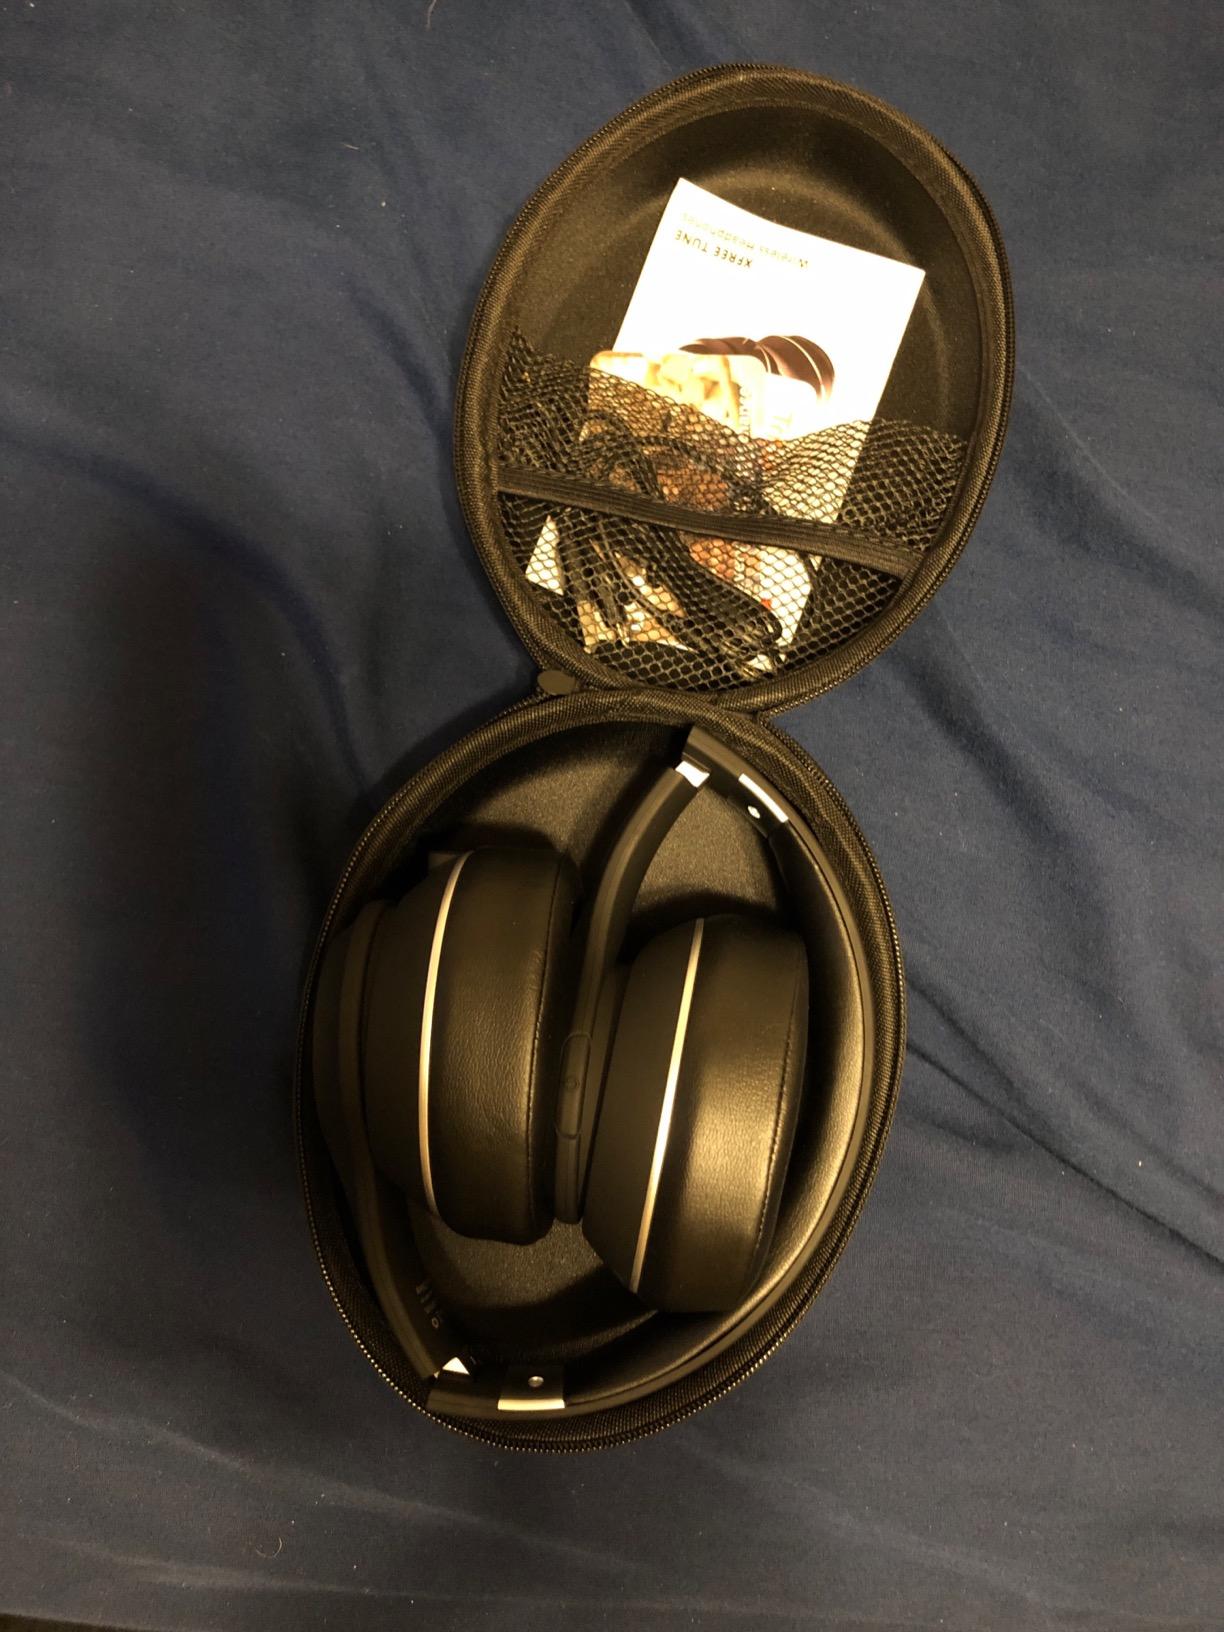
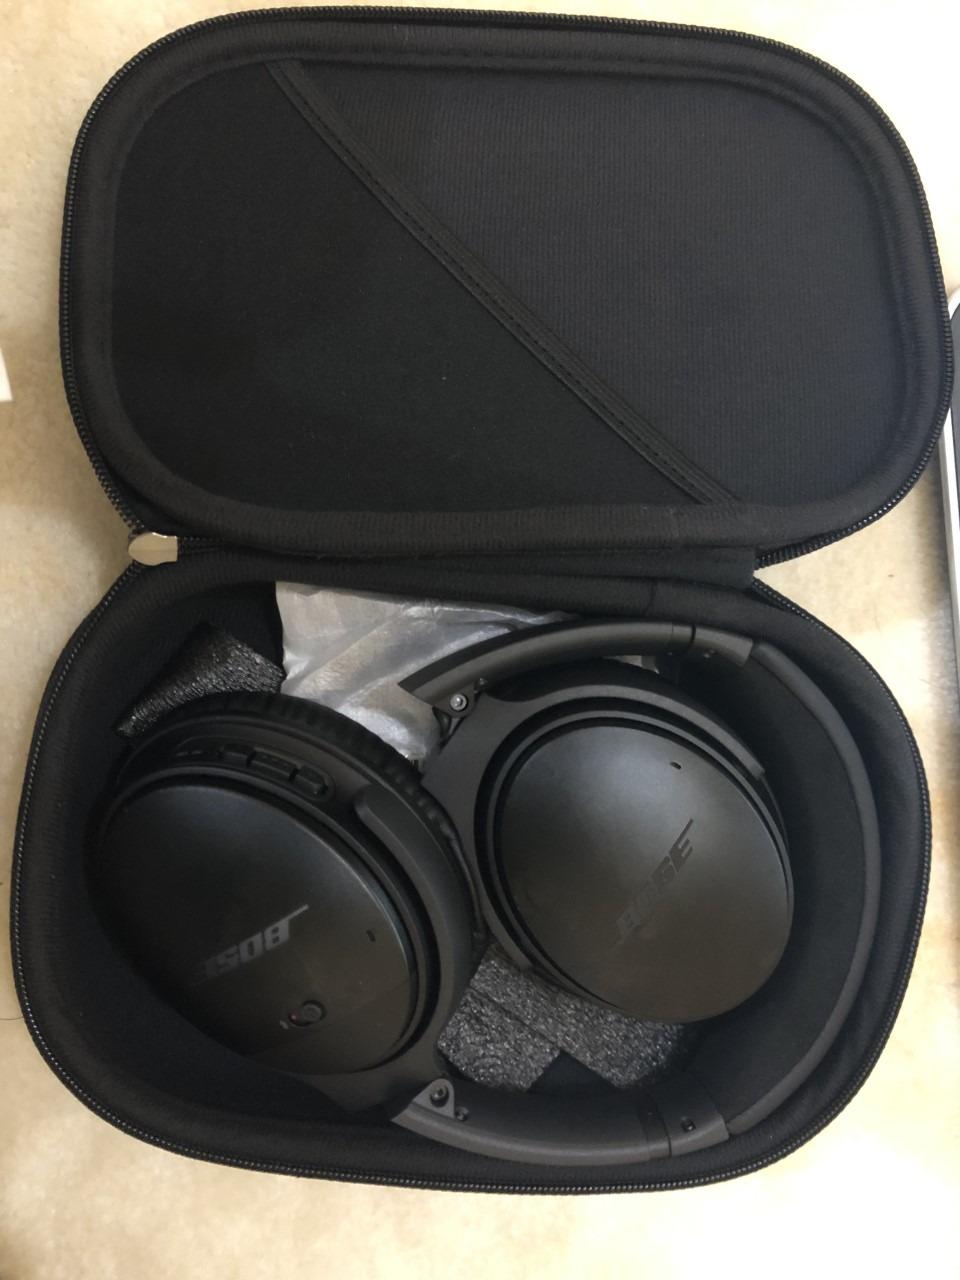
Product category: headphones
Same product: no